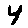
Label: 4